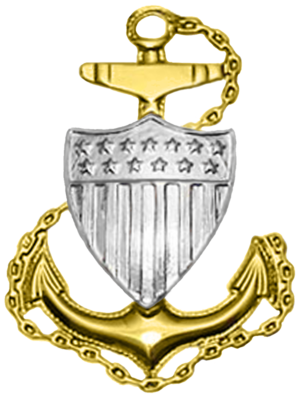
La Garde côtière des États-Unis est un organisme fédéral américain dévolu au rôle de surveillance, de protection, et de sauvetage des personnes en détresse dans les eaux territoriales américaines ; il est le représentant de l'action de l'État en mer et dispose, entre autres, d'unités armées.